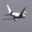
Label: airplane